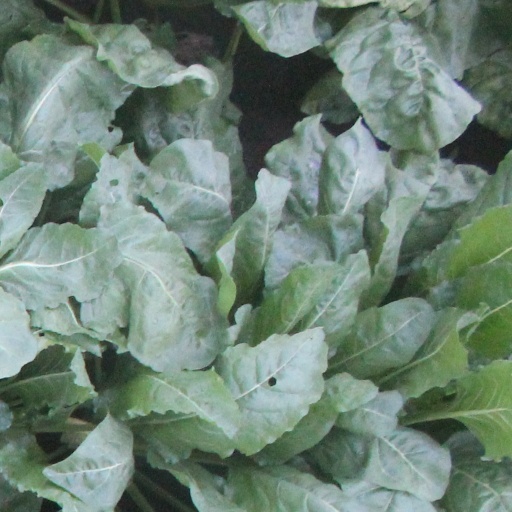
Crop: sugar beet